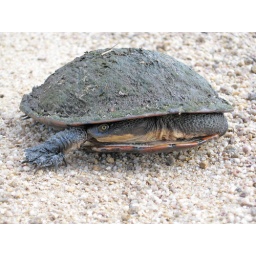
We found this Turtle wandering around on the road quite a way from water